Sōma Nakamura Domain

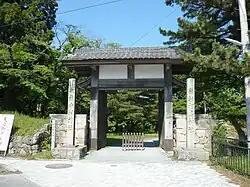
Gate of Sōma Nakamura Castle

Unlike most domains in the han system which consisted of several discontinuous territories calculated to provide the assigned "kokudaka", based on periodic cadastral surveys and projected agricultural yields., Sōma Nakamura Domain consisted of a single unified territory covering what is now the modern municipalities of Sōma, Minamisōma, Futaba, Namie, Ōkuma and Iitate as well as most of Shinchi in what is now Fukushima Prefecture.